Richard Davies (Australian actor)

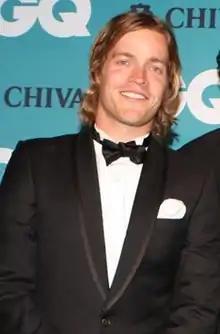
Davies at the 2012 GQ Men of the year awards

Richard Davies is an Australian actor best known for his roles in television series, such as "Offspring" and "The Saddle Club".